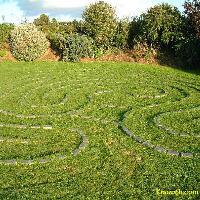
Weather: sun or clear